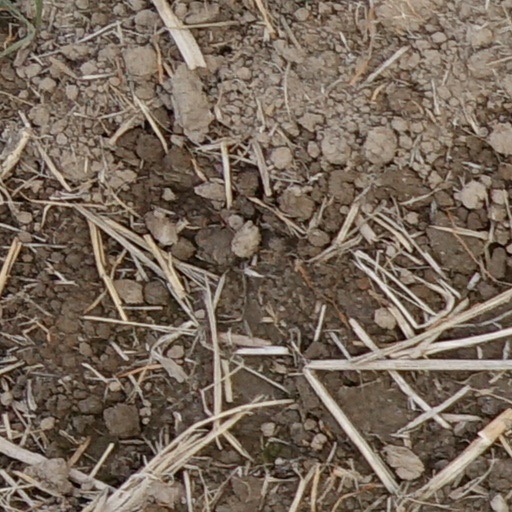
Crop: wheat